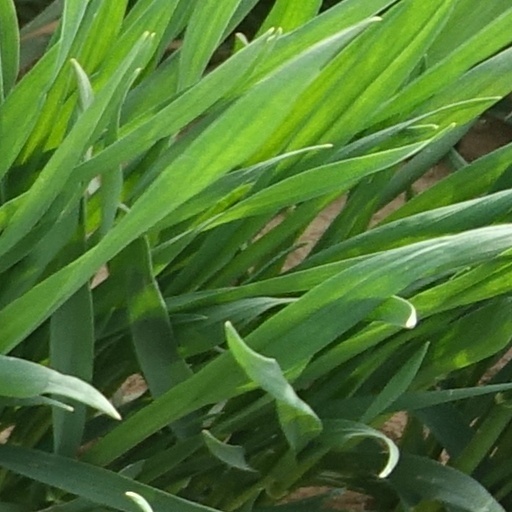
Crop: wheat